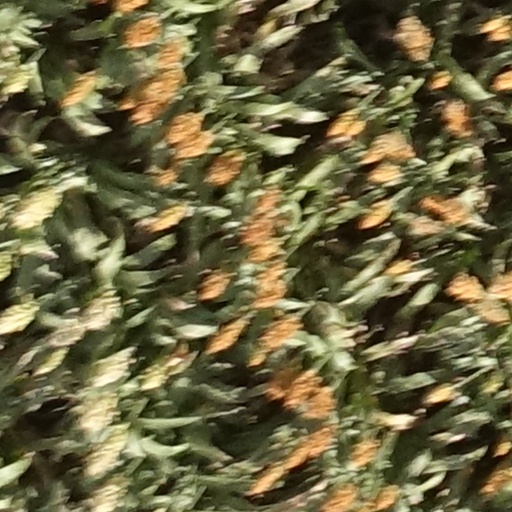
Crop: sorghum